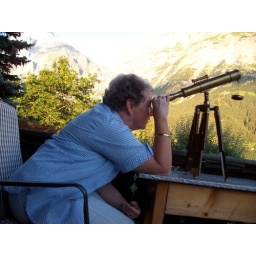
I found this glass in a chandler shop in Portland Maine in 2002. Very good for looking at mountain huts